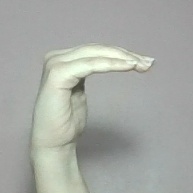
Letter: haa